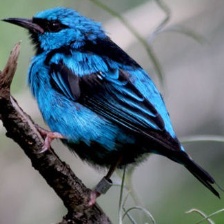
Species: BLUE DACNIS
Scientific name: DACNIS CAYANA